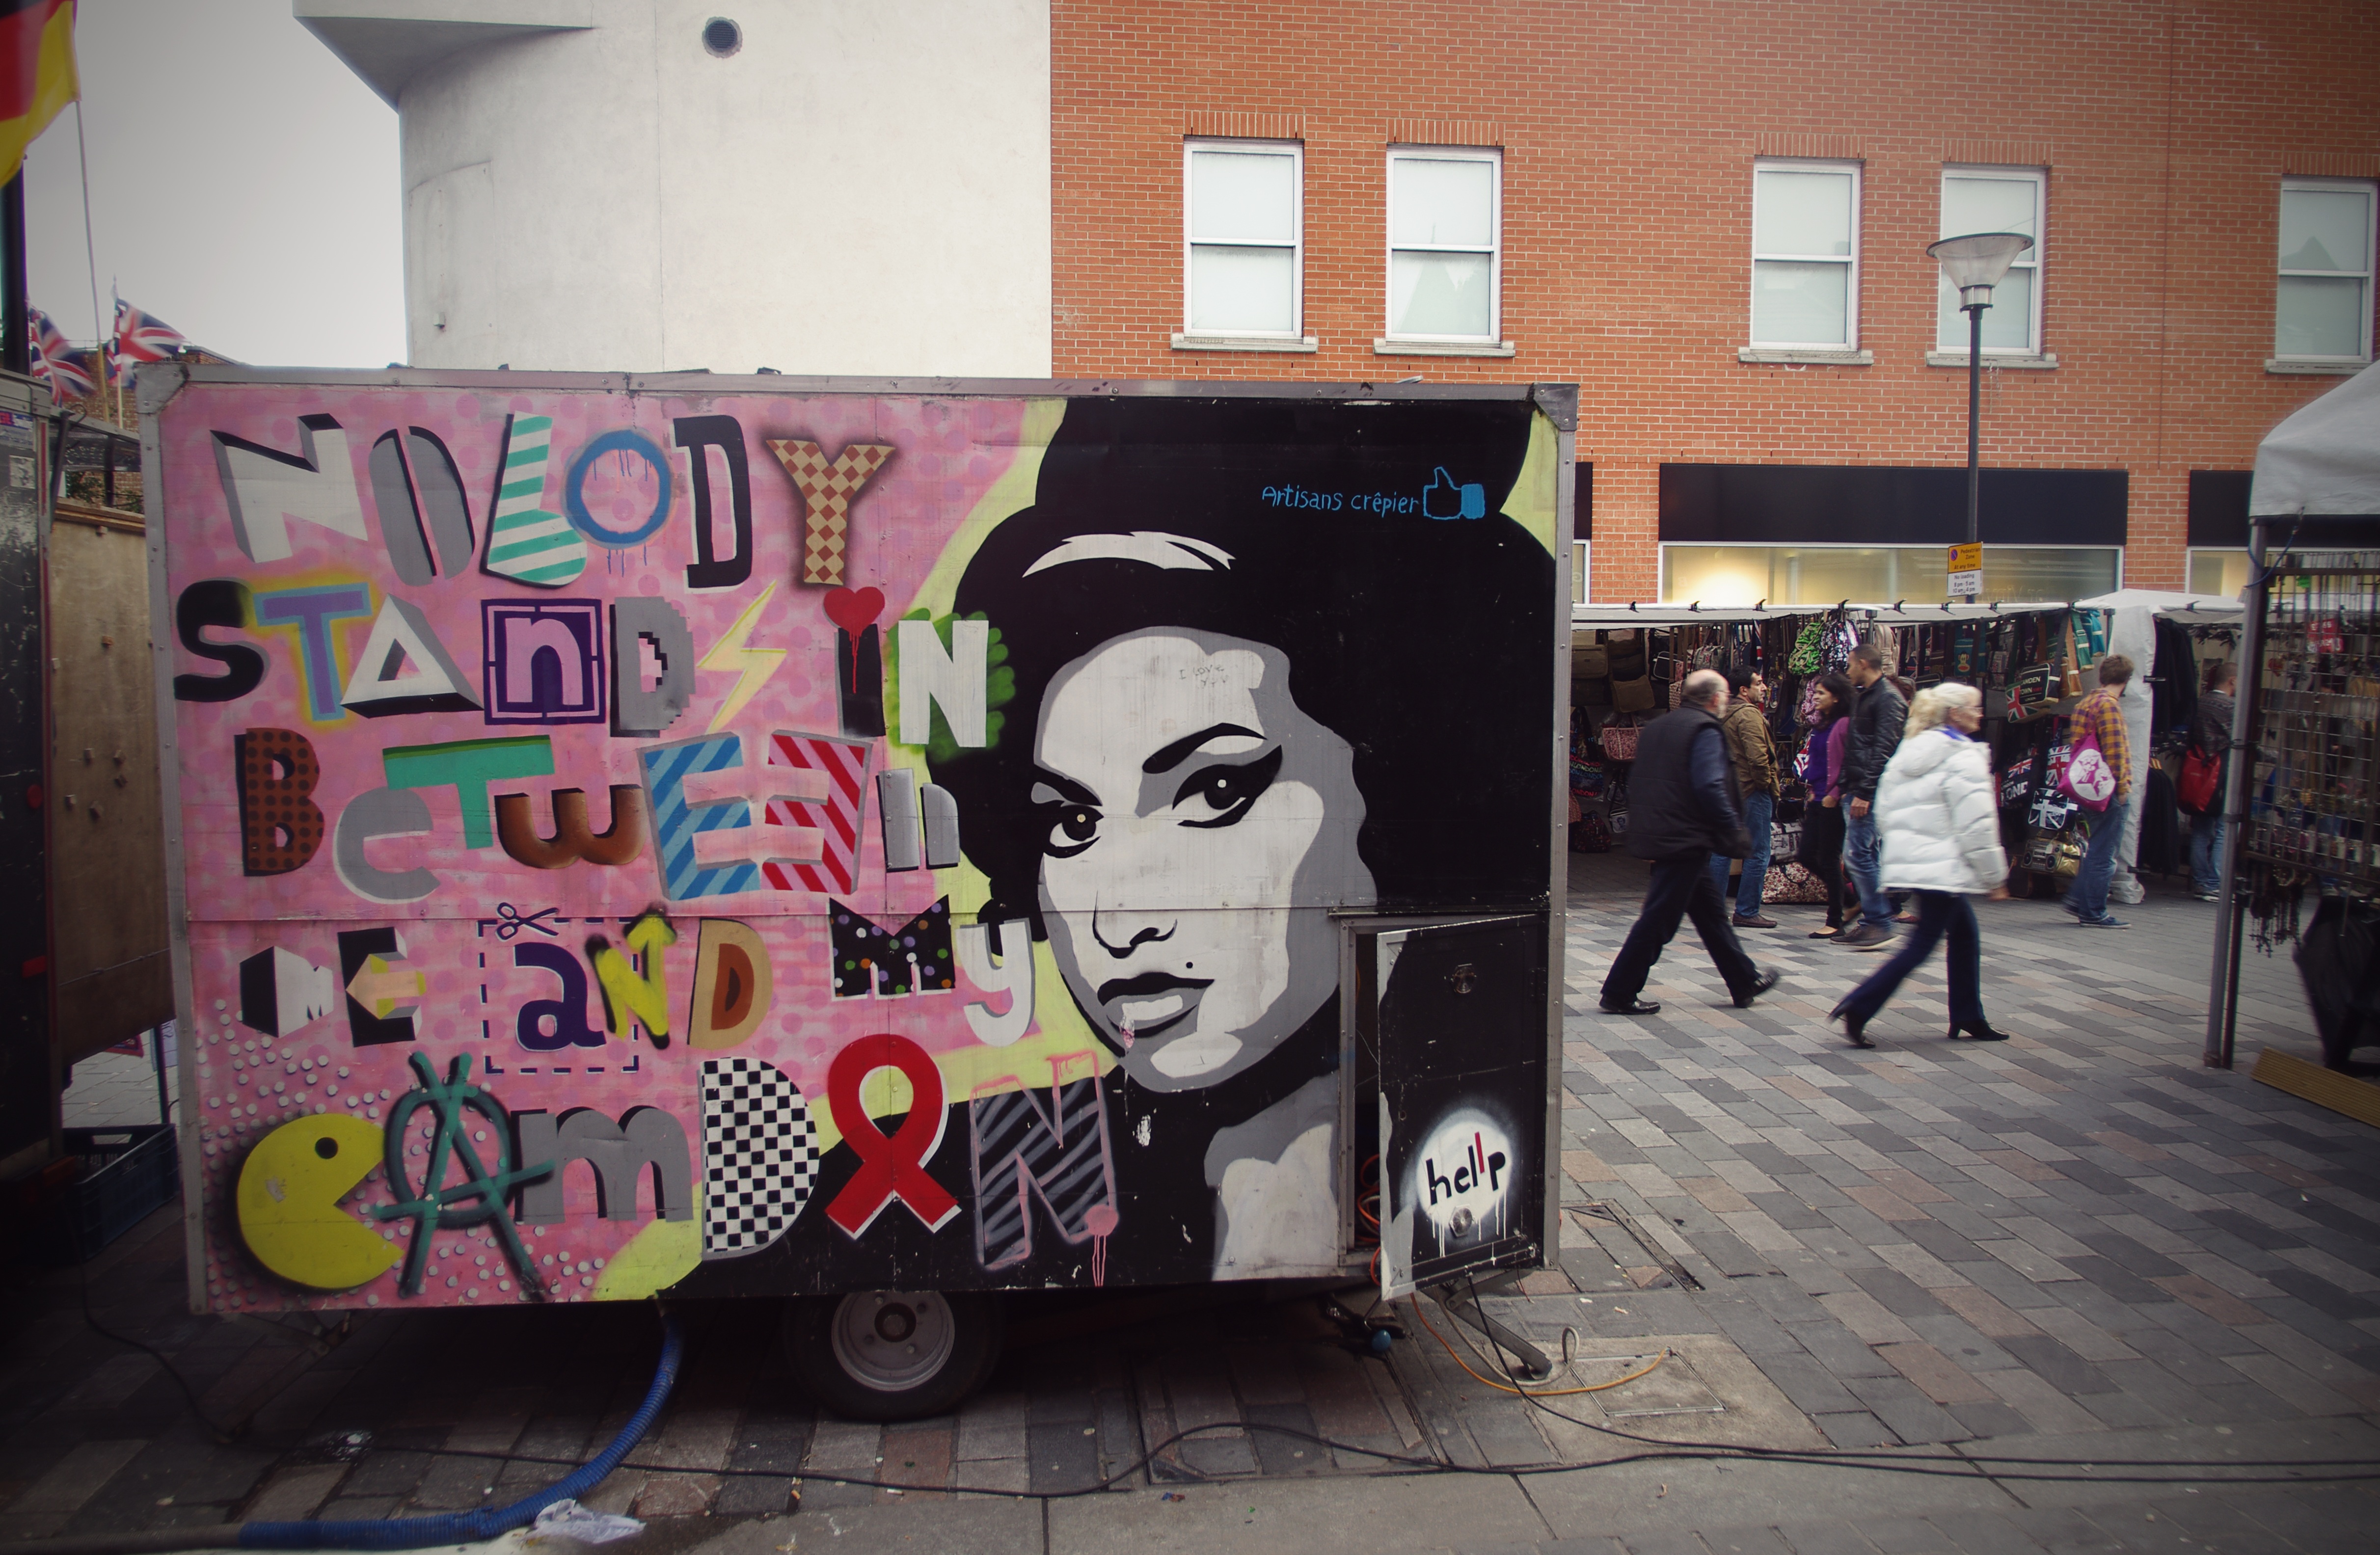
walking, people, road, street, star, urban, singer, young, fashion, television, lifestyle, graffiti, painting, life, street art, outdoors, england, london, art, design, mural, scene, famous, strangers, camden, crowds, talent, urban area, amywinehouse